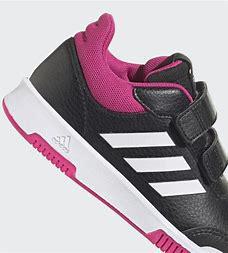
Brand: Adidas
Model: Tensaur Sport Training Hook And Loop